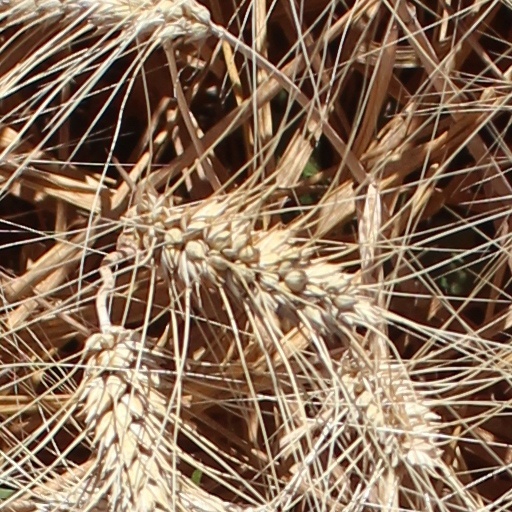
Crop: wheat